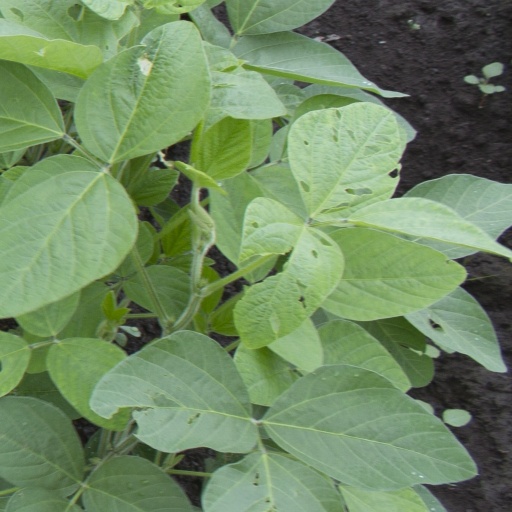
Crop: soybean